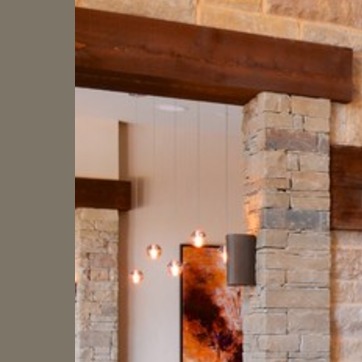
Material: painted